Shame (1968 film)

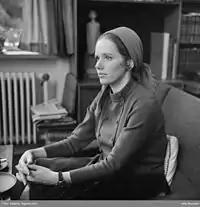
Liv Ullmann's performance was praised by Pauline Kael and she received the Guldbagge Award for Best Actress.

In Sweden, Mauritz Edström wrote in "Dagens Nyheter" that the film signified Bergman dealing less with his own inner conflict to something more contemporary and more important than one person. Torsten Bergmark, also in "Dagens Nyheter", wrote Bergman had found a new message, one of how a person without religion, Jan in this case, is left with self-loathing, while Eva is Bergman's "new solidarity".